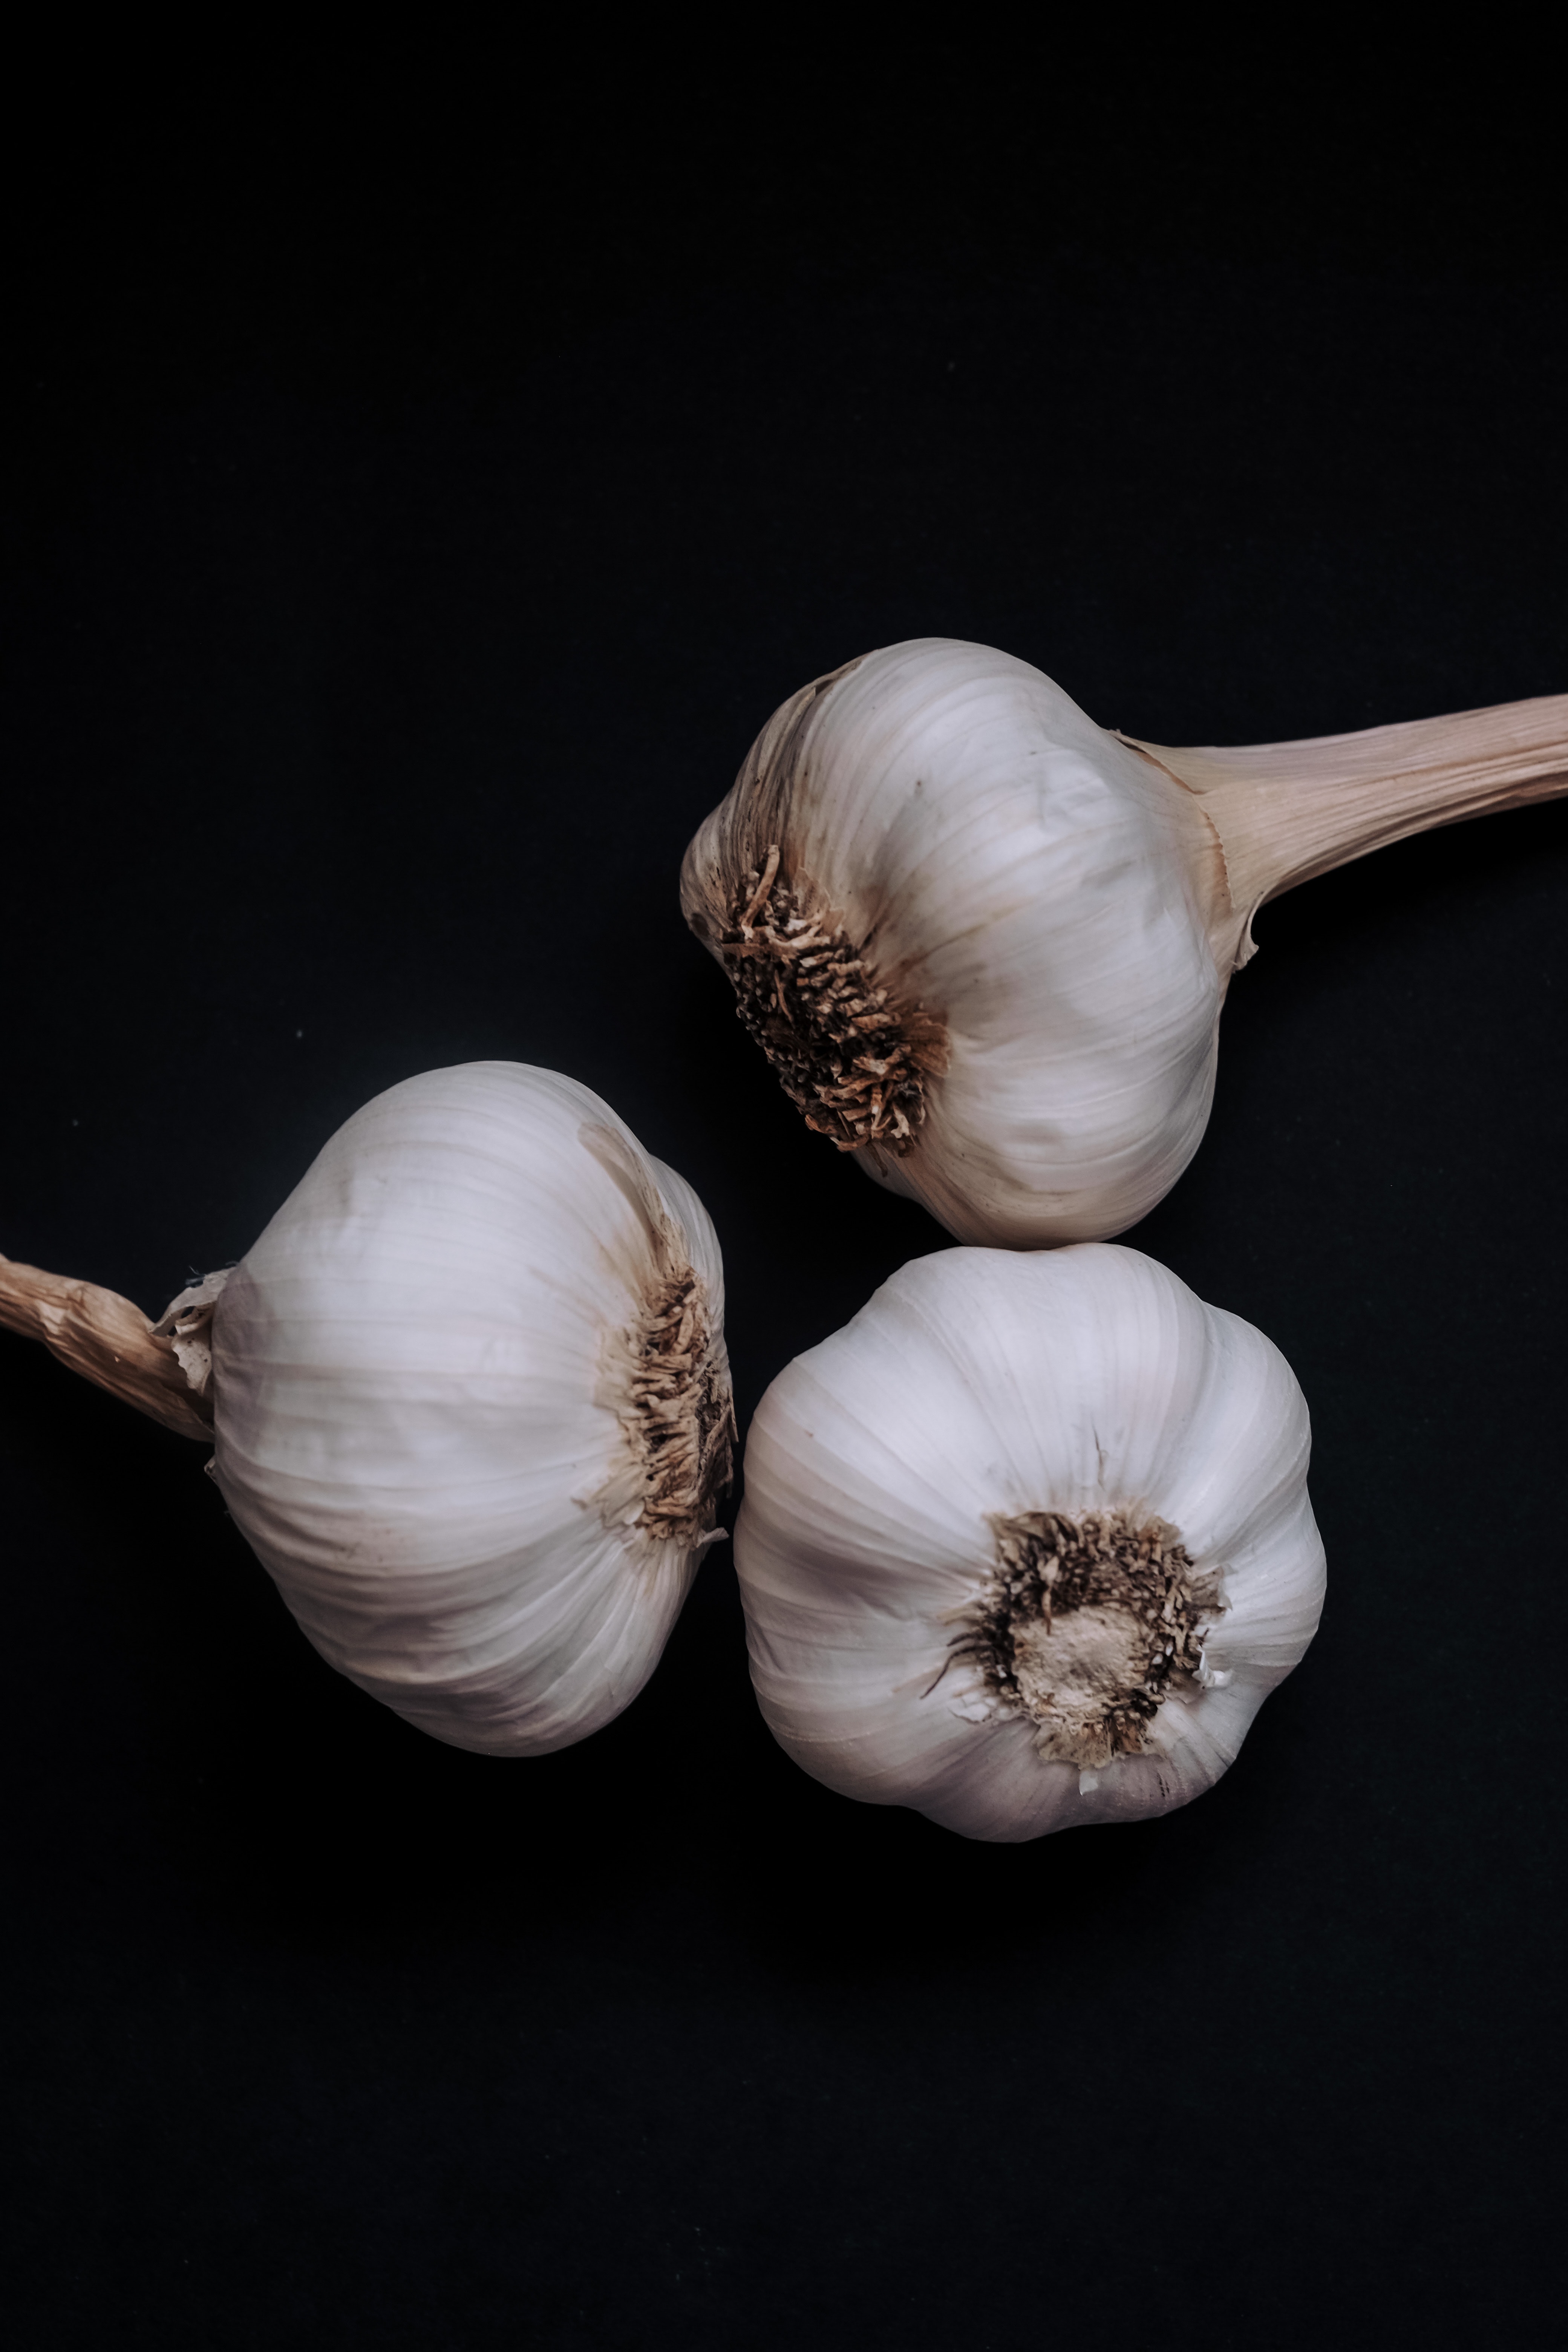
art, garlic, food, plant, ingredient, natural foods, elephant garlic, vegetable, produce, bulb, flowering plant, onion, staple food, local food, allium, root vegetable, still life photography, superfood